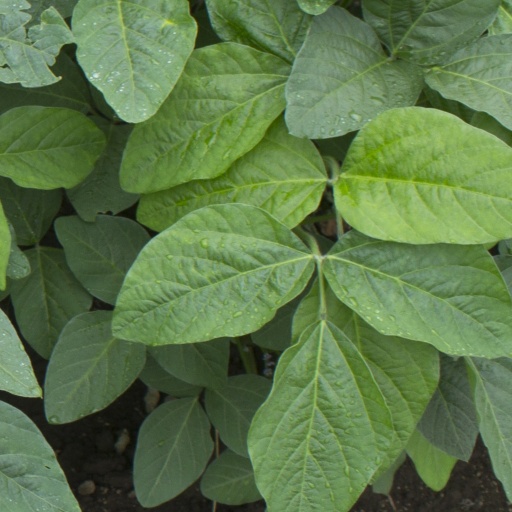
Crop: soybean